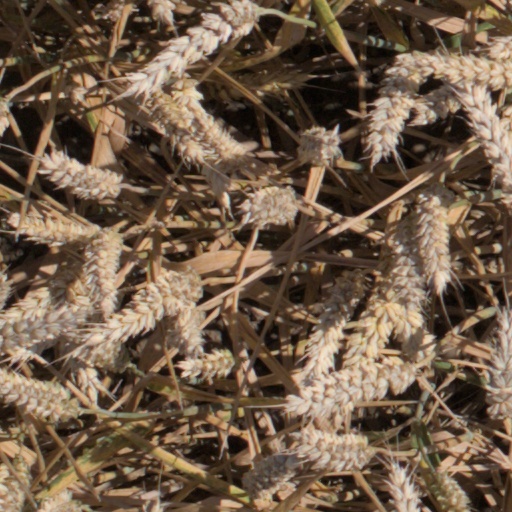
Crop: wheat